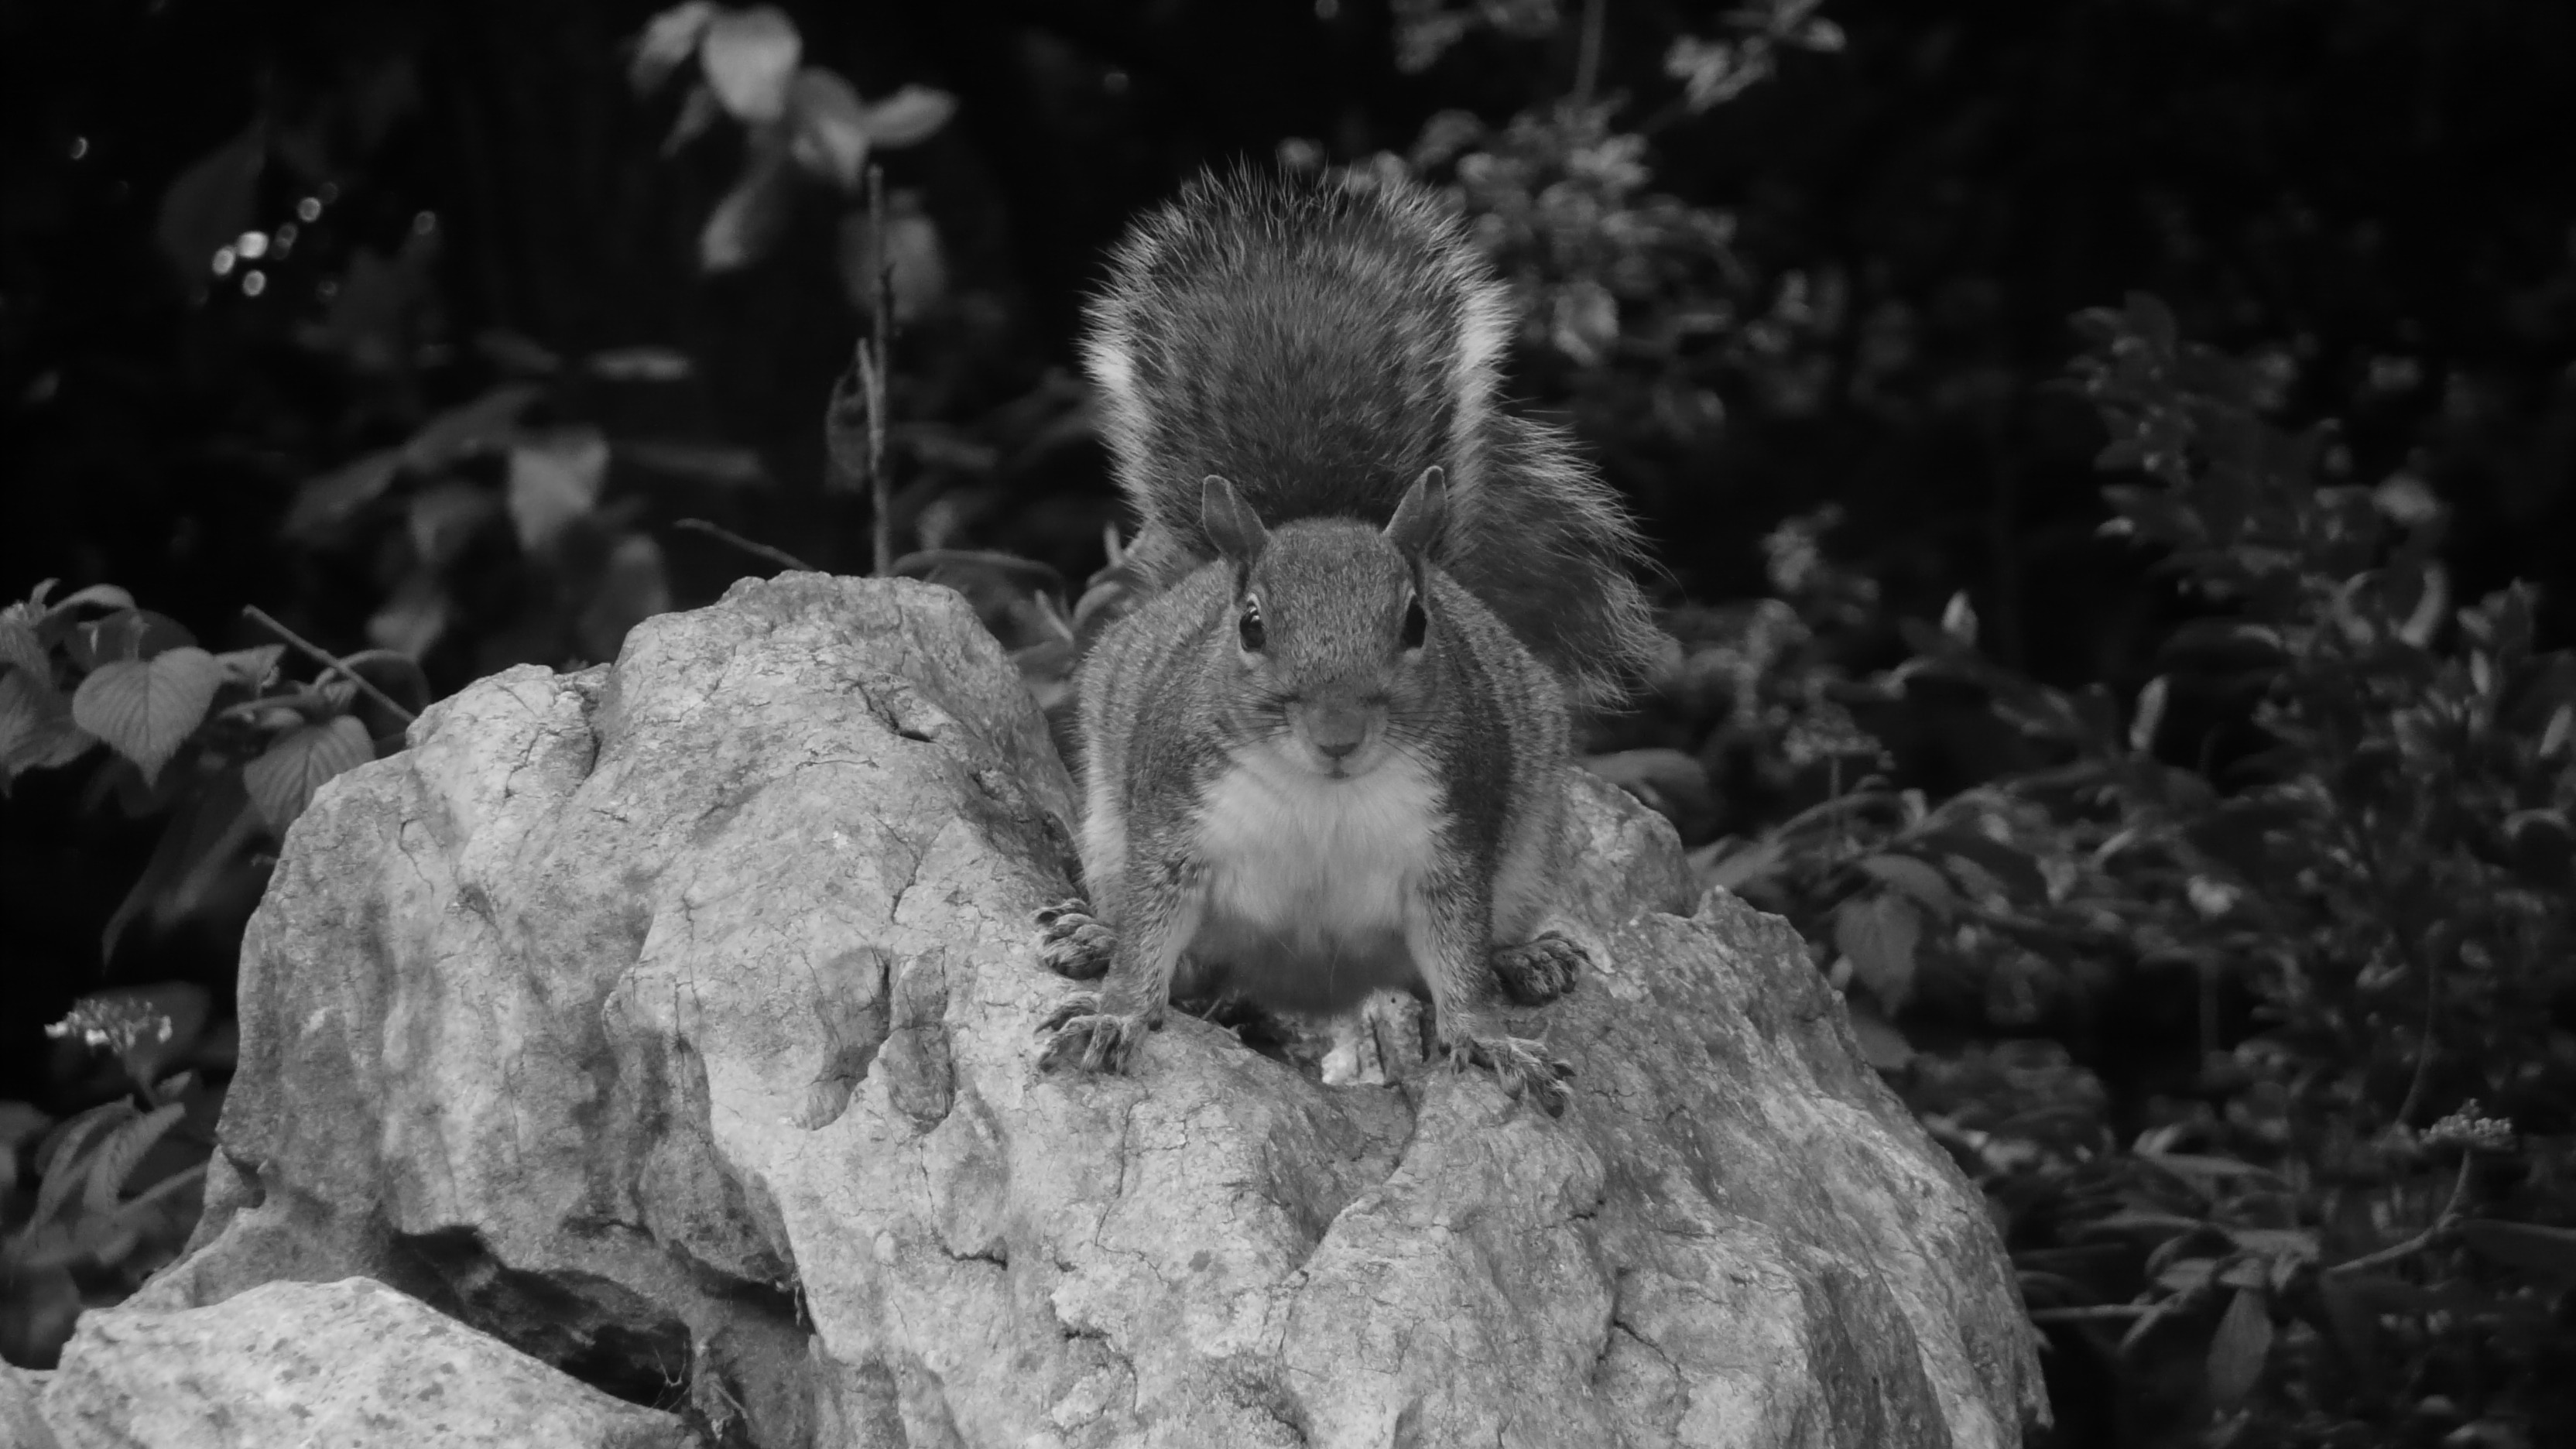
rock, black and white, white, animal, stone, wildlife, park, mammal, squirrel, black, monochrome, rodent, season, fauna, vertebrate, monochrome photography